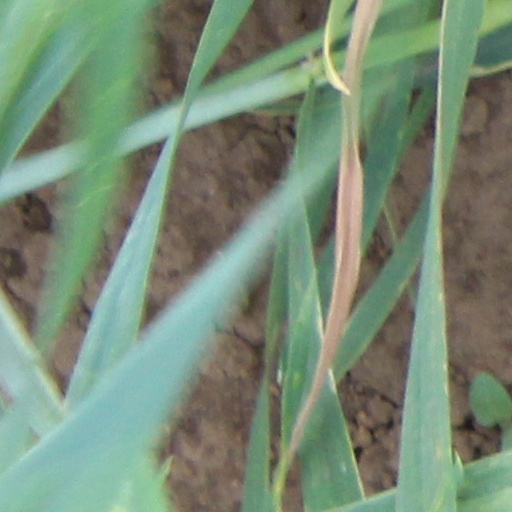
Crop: wheat